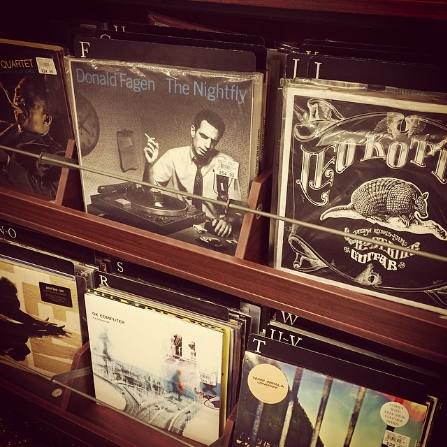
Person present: No